Tir Na Nog (video game)

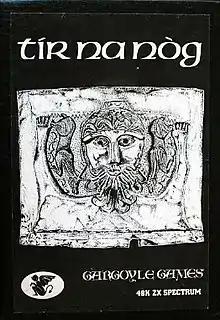

Tir Na Nog is a video game that was published in 1984 by Gargoyle Games for the ZX Spectrum and Amstrad CPC. A Commodore 64 version was released in 1985. It is loosely based on Celtic mythology. "Tir Na Nog" was positively reviewed by critics. A prequel - "Dun Darach" - was published a year later.